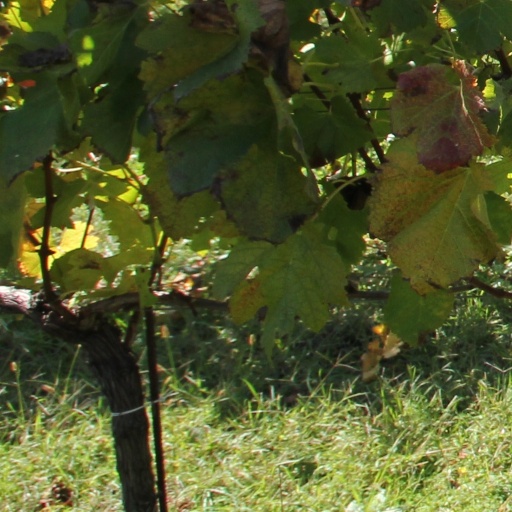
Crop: grape